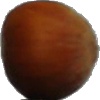
Label: nut_forest